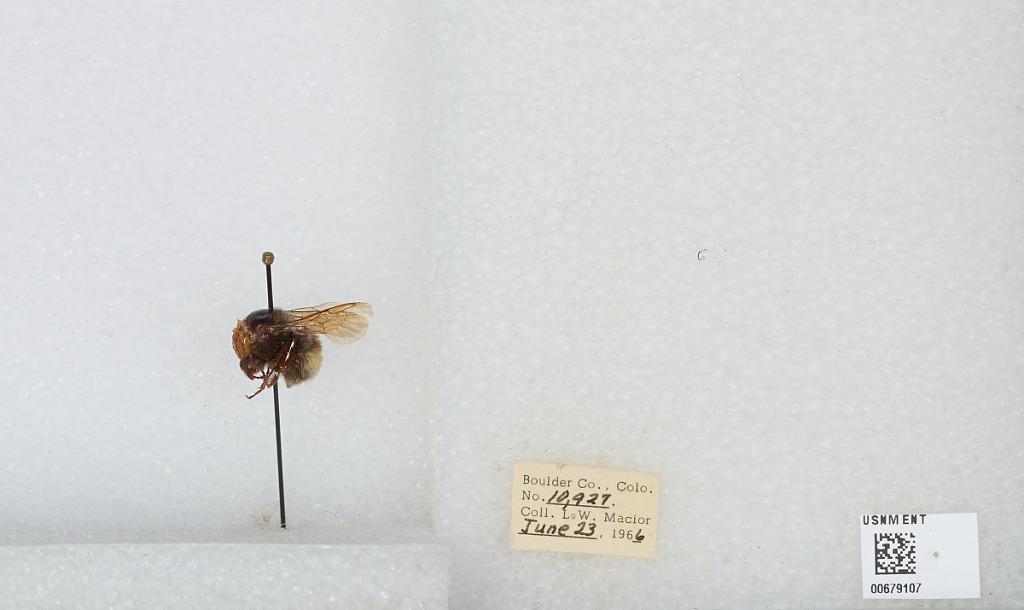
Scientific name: Bombus (Bombus) occidentalis Greene
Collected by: L. Macior
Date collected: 1966-6-23
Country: United States
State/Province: Colorado
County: Boulder
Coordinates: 40.015, -105.27